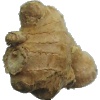
Label: Ginger Root 1